Warrington Hudlin

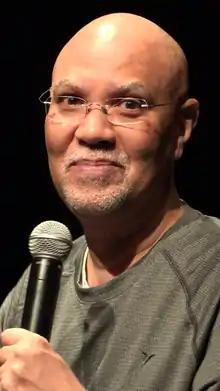
Hudlin at the 2016 at the Museum of the Moving Image (New York City)

Hudlin was born in East St. Louis, Illinois, the son of Helen (née Cason), a teacher, and Warrington W. Hudlin Sr., an insurance executive and teacher. His younger brother, Reginald Hudlin, is also a director and producer, and together the Hudlin brothers have produced films including "House Party" (1990), "Bebe's Kids" (1992), and "Ride" (1998). His other brother, Christopher Hudlin, took over their father's insurance business in East St. Louis, IL.